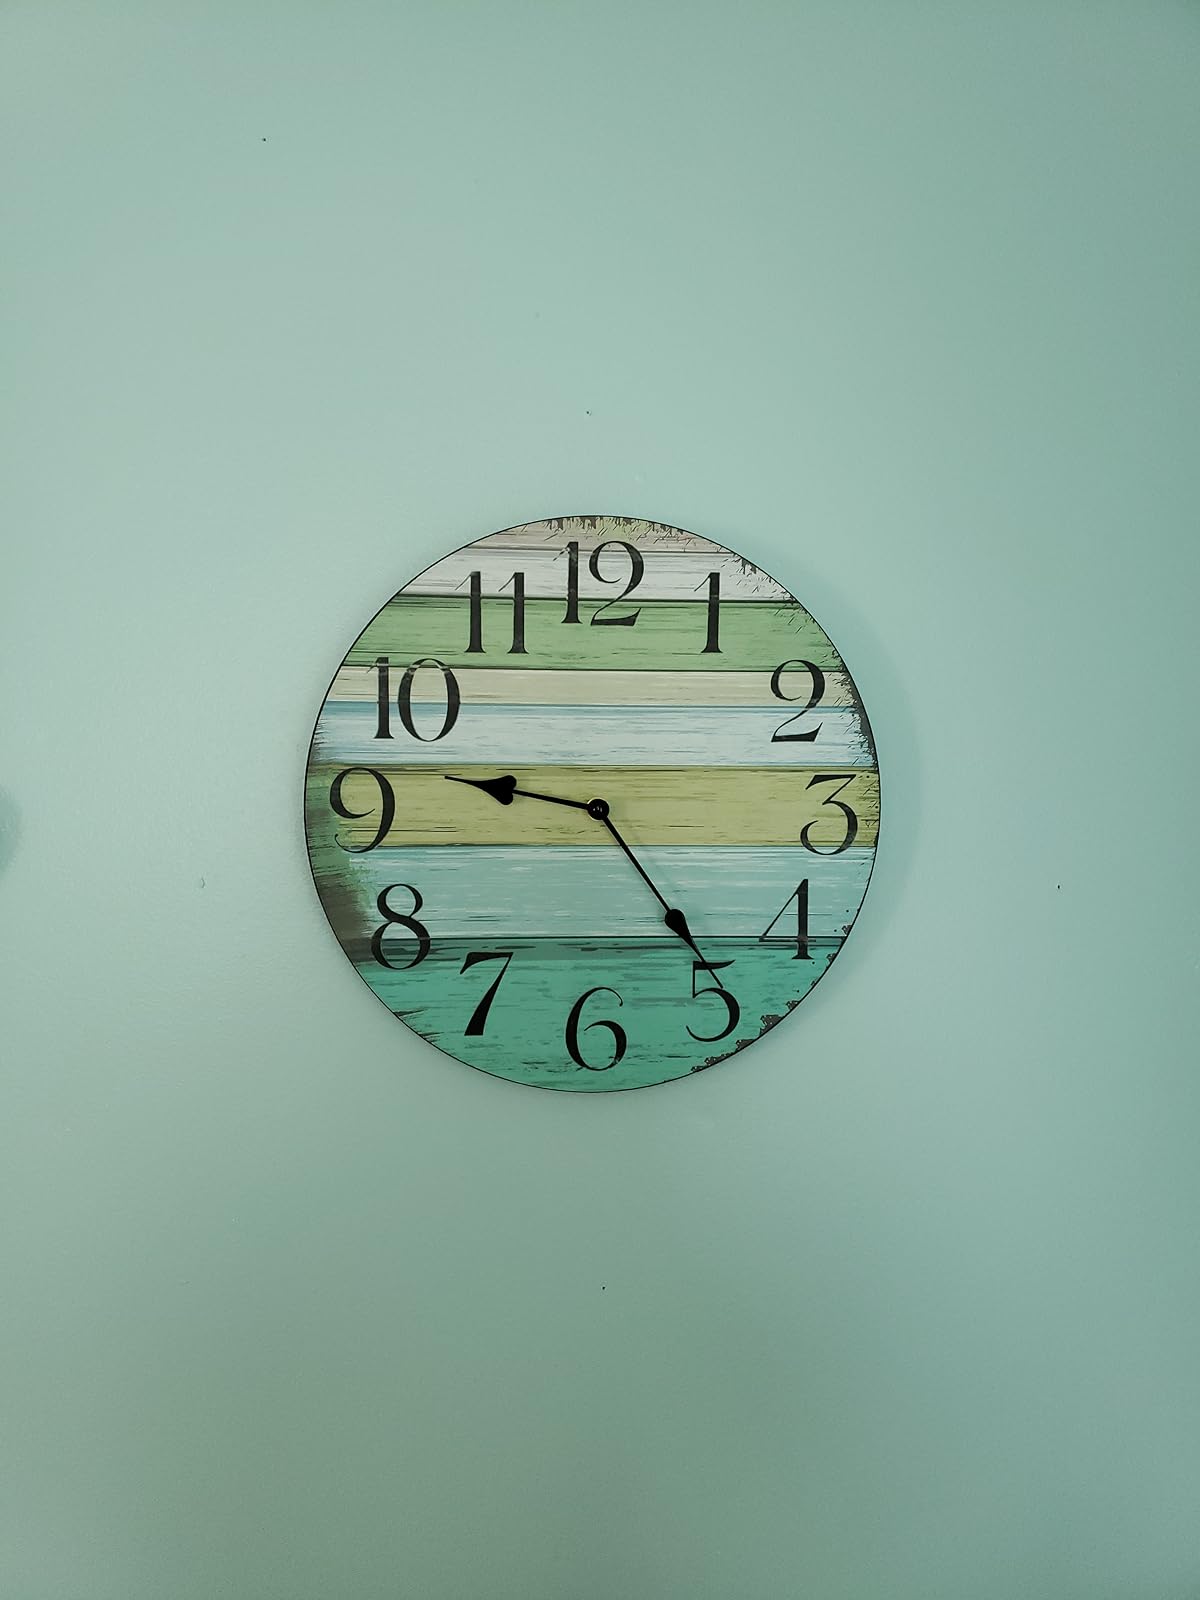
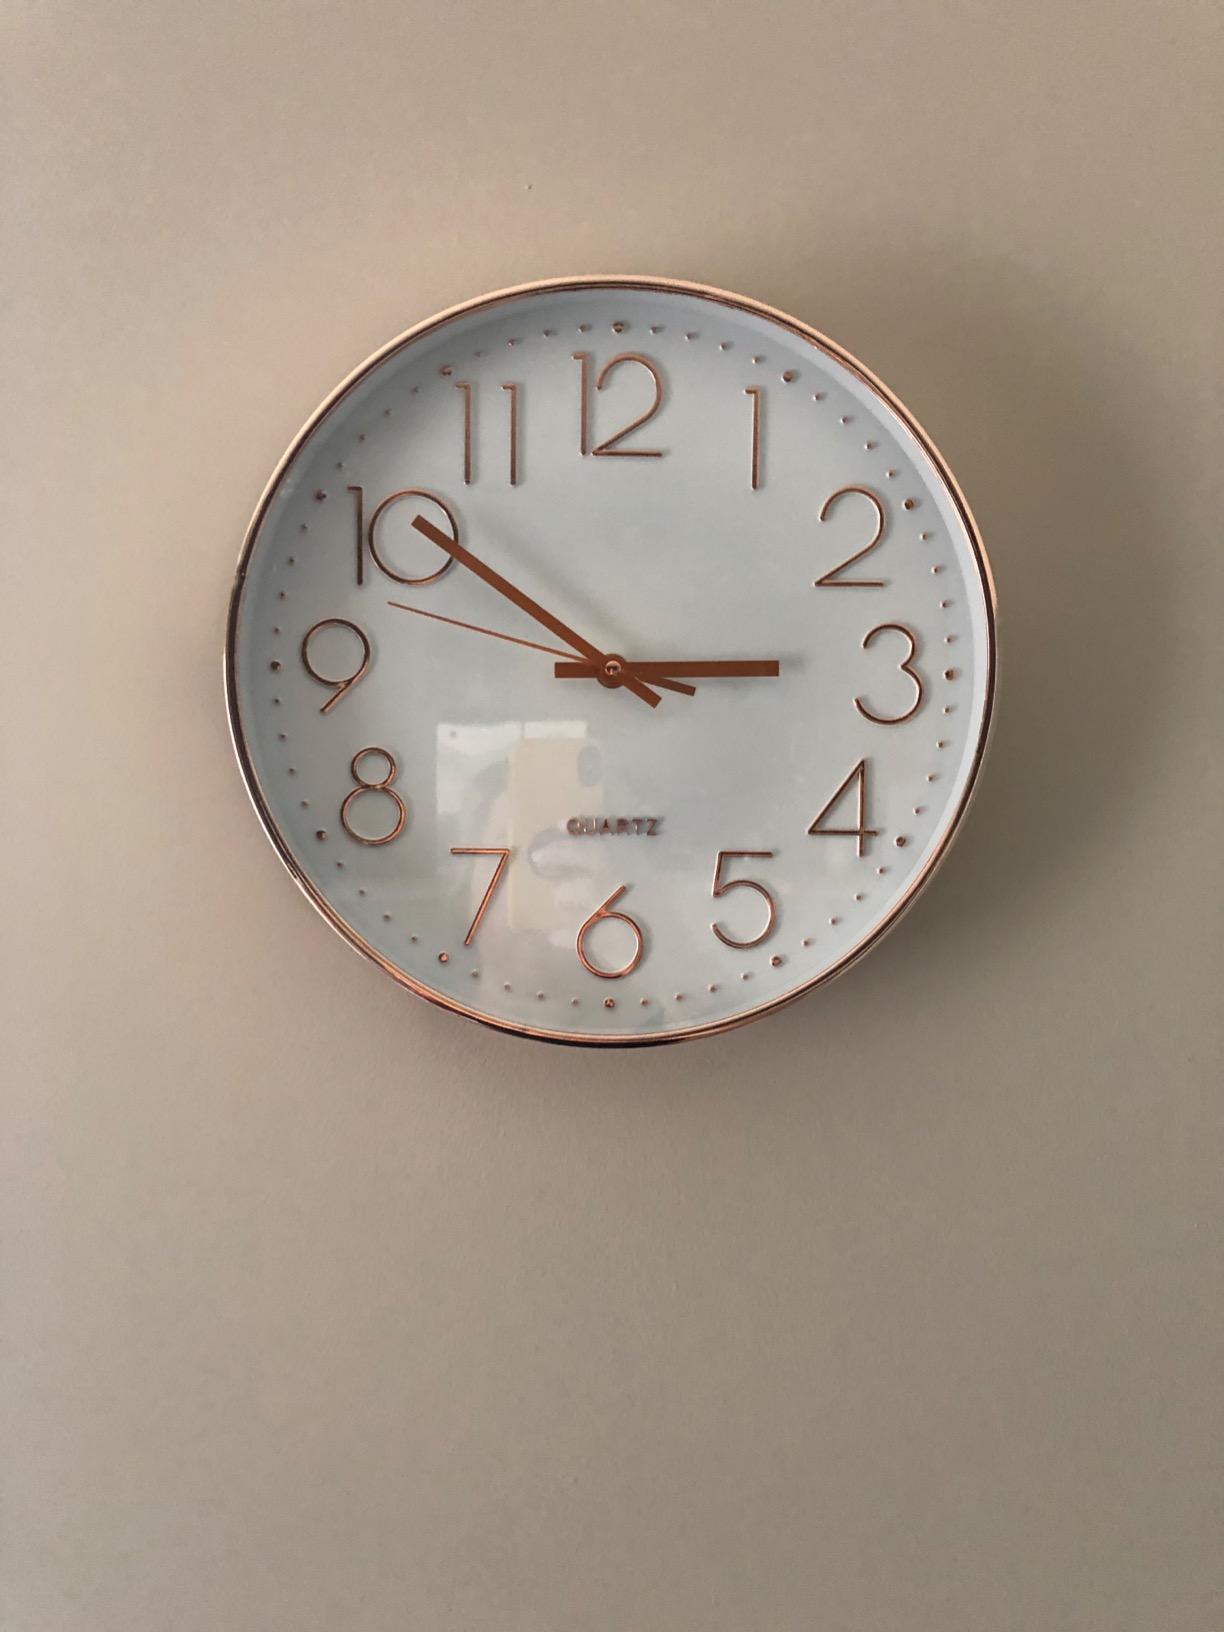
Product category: clock
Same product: no